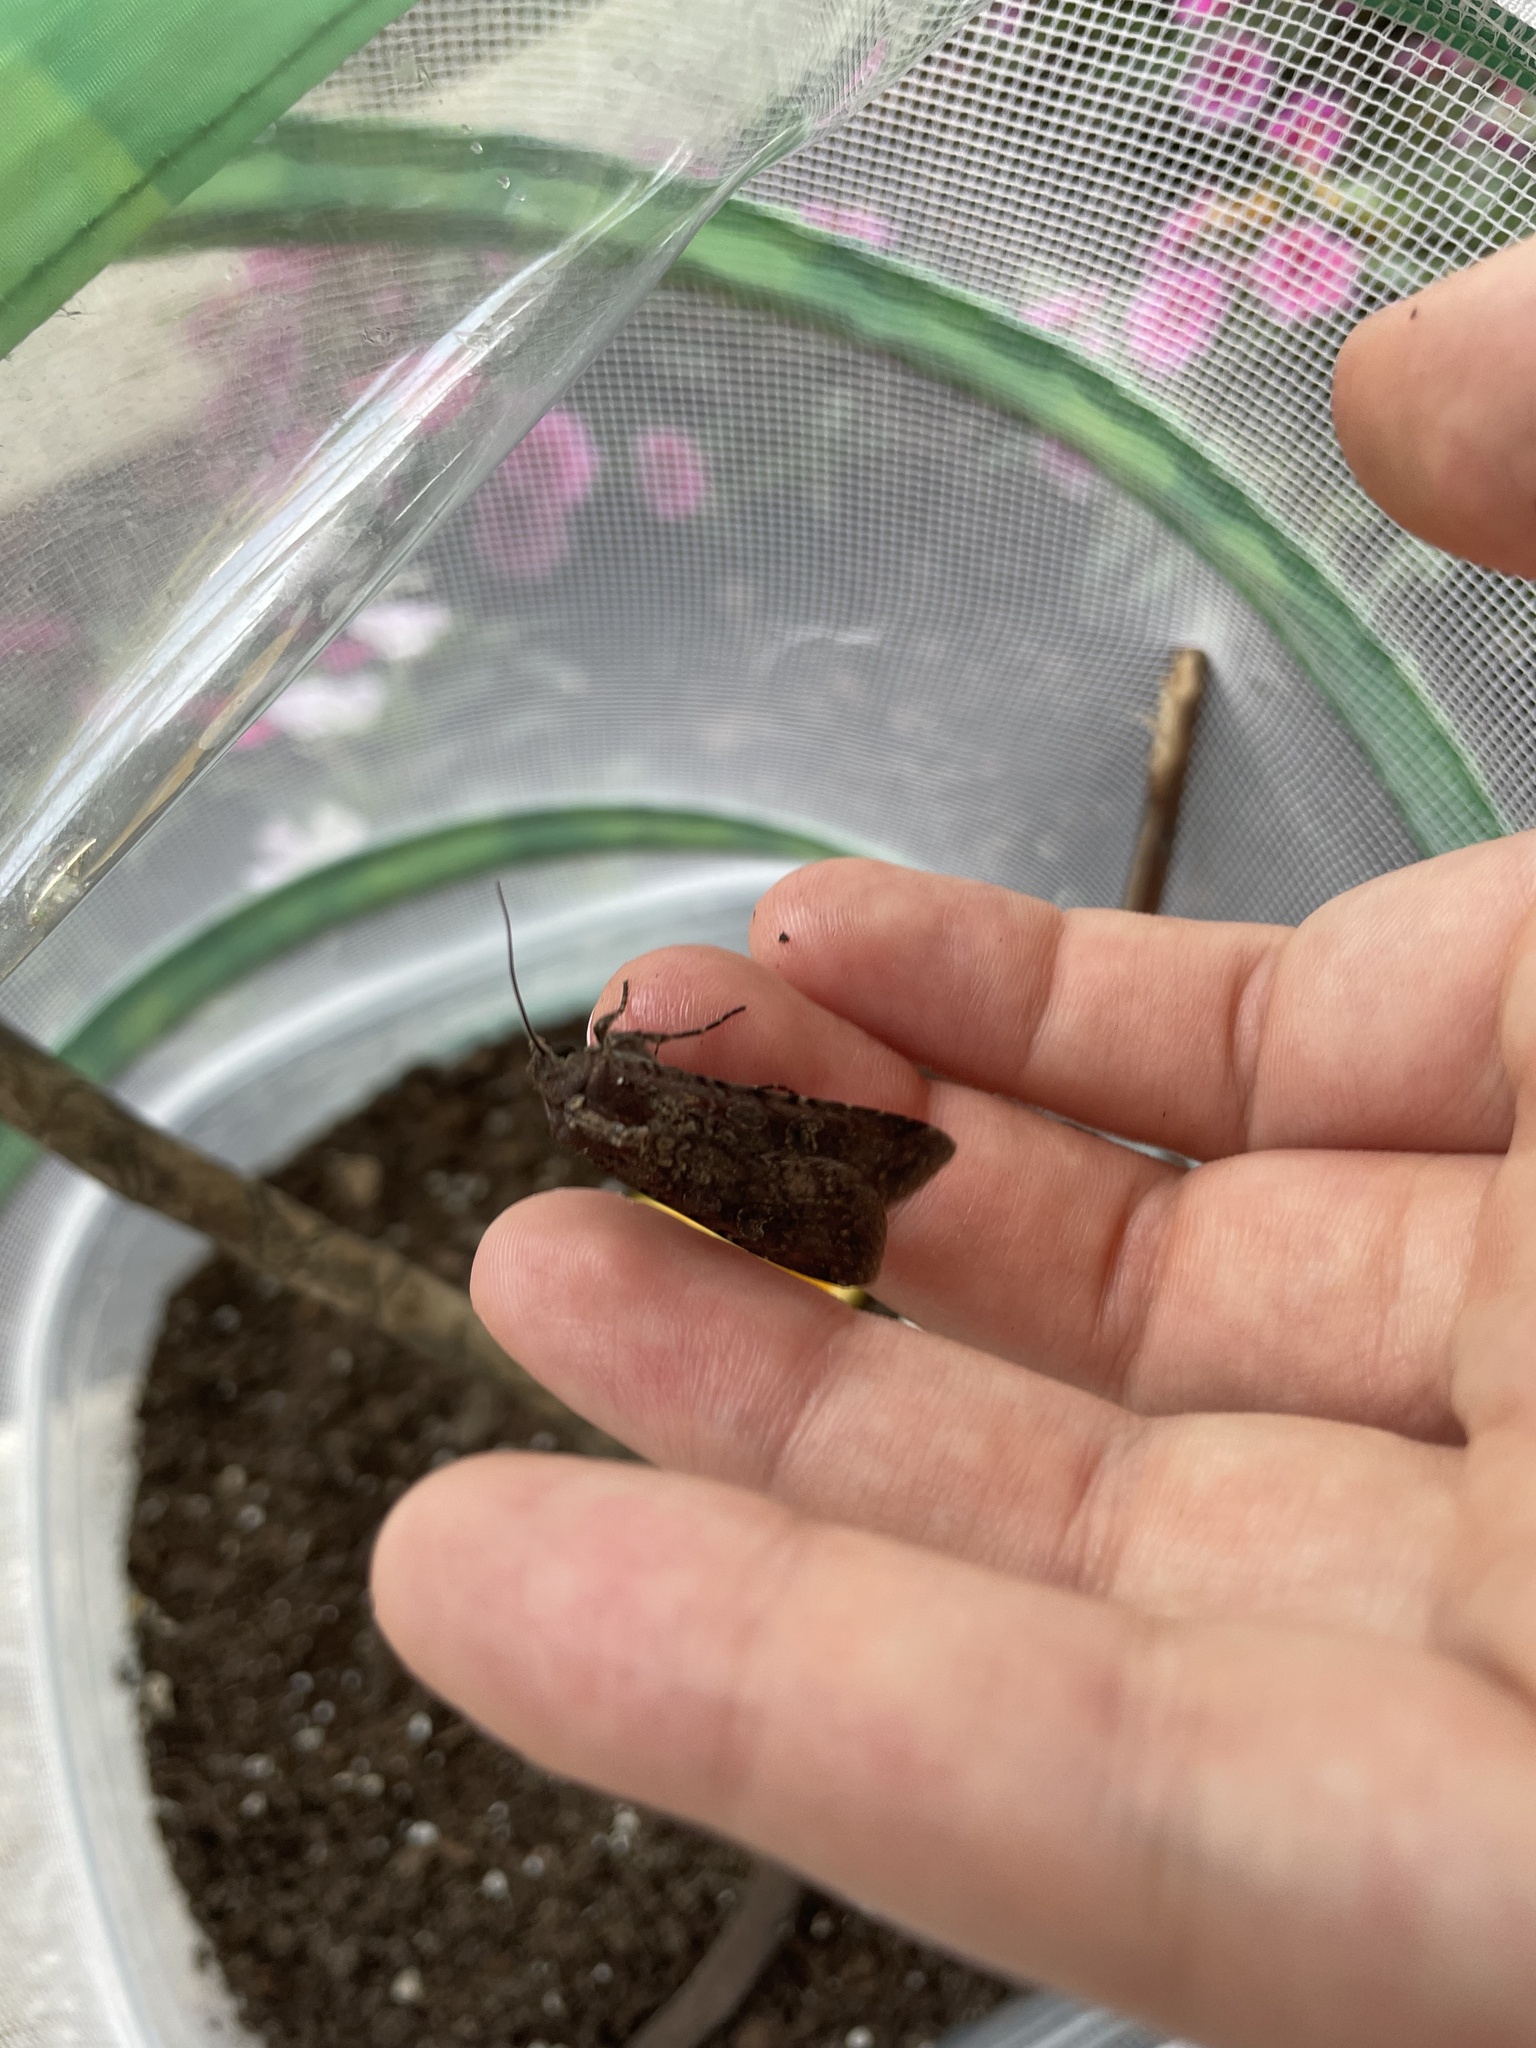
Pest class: cutworms